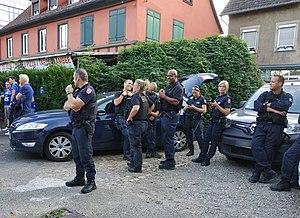
Police ferroviaire et unité cynophile de la police nationale, lors du match Racing-Eintracht Francfort à Strasbourg (22 août 2019)
La Sûreté ferroviaire composée essentiellement de la Surveillance générale est la police ferroviaire de la SNCF dont la mission est de protéger, assister et sécuriser tant les voyageurs que le personnel et les biens sur l’ensemble du réseau SNCF. Elle peut également intervenir sur tous les autres opérateurs ferroviaires utilisant le réseau ferré français s'ils en font la demande.